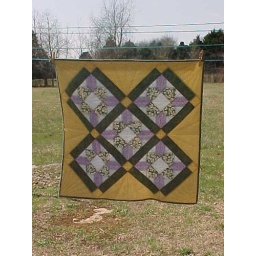
This wall quilt was made with scrap blocks. The quilting in the yellow section radiates like sunshine.